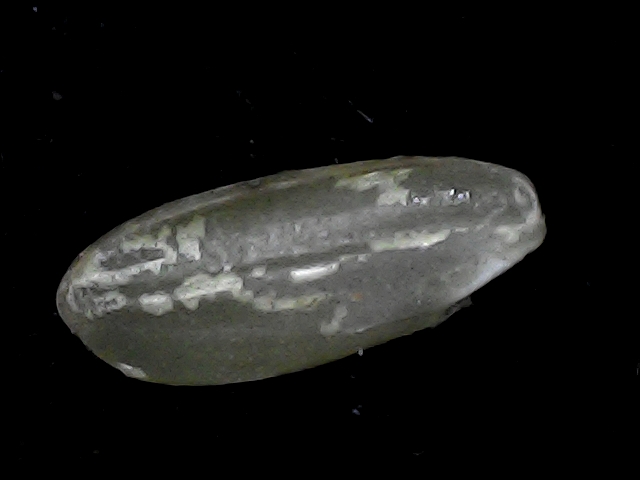
Rice variety: BD91